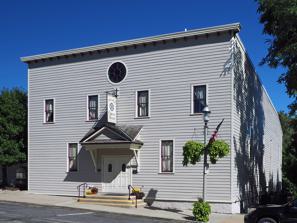
Building: Thrasher Opera House
Country: United States of America
Year built: 1910
Thrasher Opera House Address 506 Mill Street Green Lake, Wisconsin United States Coordinates 43°50′40.8″N 88°57′36″W / 43.844667°N 88.96000°W / 43.844667; -88.96000 Owner Thrasher Opera House Corporation Capacity 200 Current use Live event venue Opened 1910 ( 1910 ) Website www .thrasheroperahouse .com Thrasher's Opera House U.S. National Register of Historic Places NRHP reference No. 99000921 Added to NRHP August 10, 1999 Thrasher Opera House is a historic theater in Green Lake, Wisconsin , United States. It was added to the National Register of Historic Places in 1999. History The opera house was built by Charlie Thrasher. It began showing vaudeville and traveling theatrical performance and, later, movies. In the 1920s, the opera house installed the proper equipment to show sound films . The building underwent renovations in the 1990s. It is listed on the Wisconsin State Register of Historic Places and has been designated a City of Green Lake Historic Structure. References